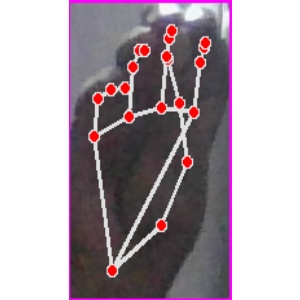
अक्षर: ङ